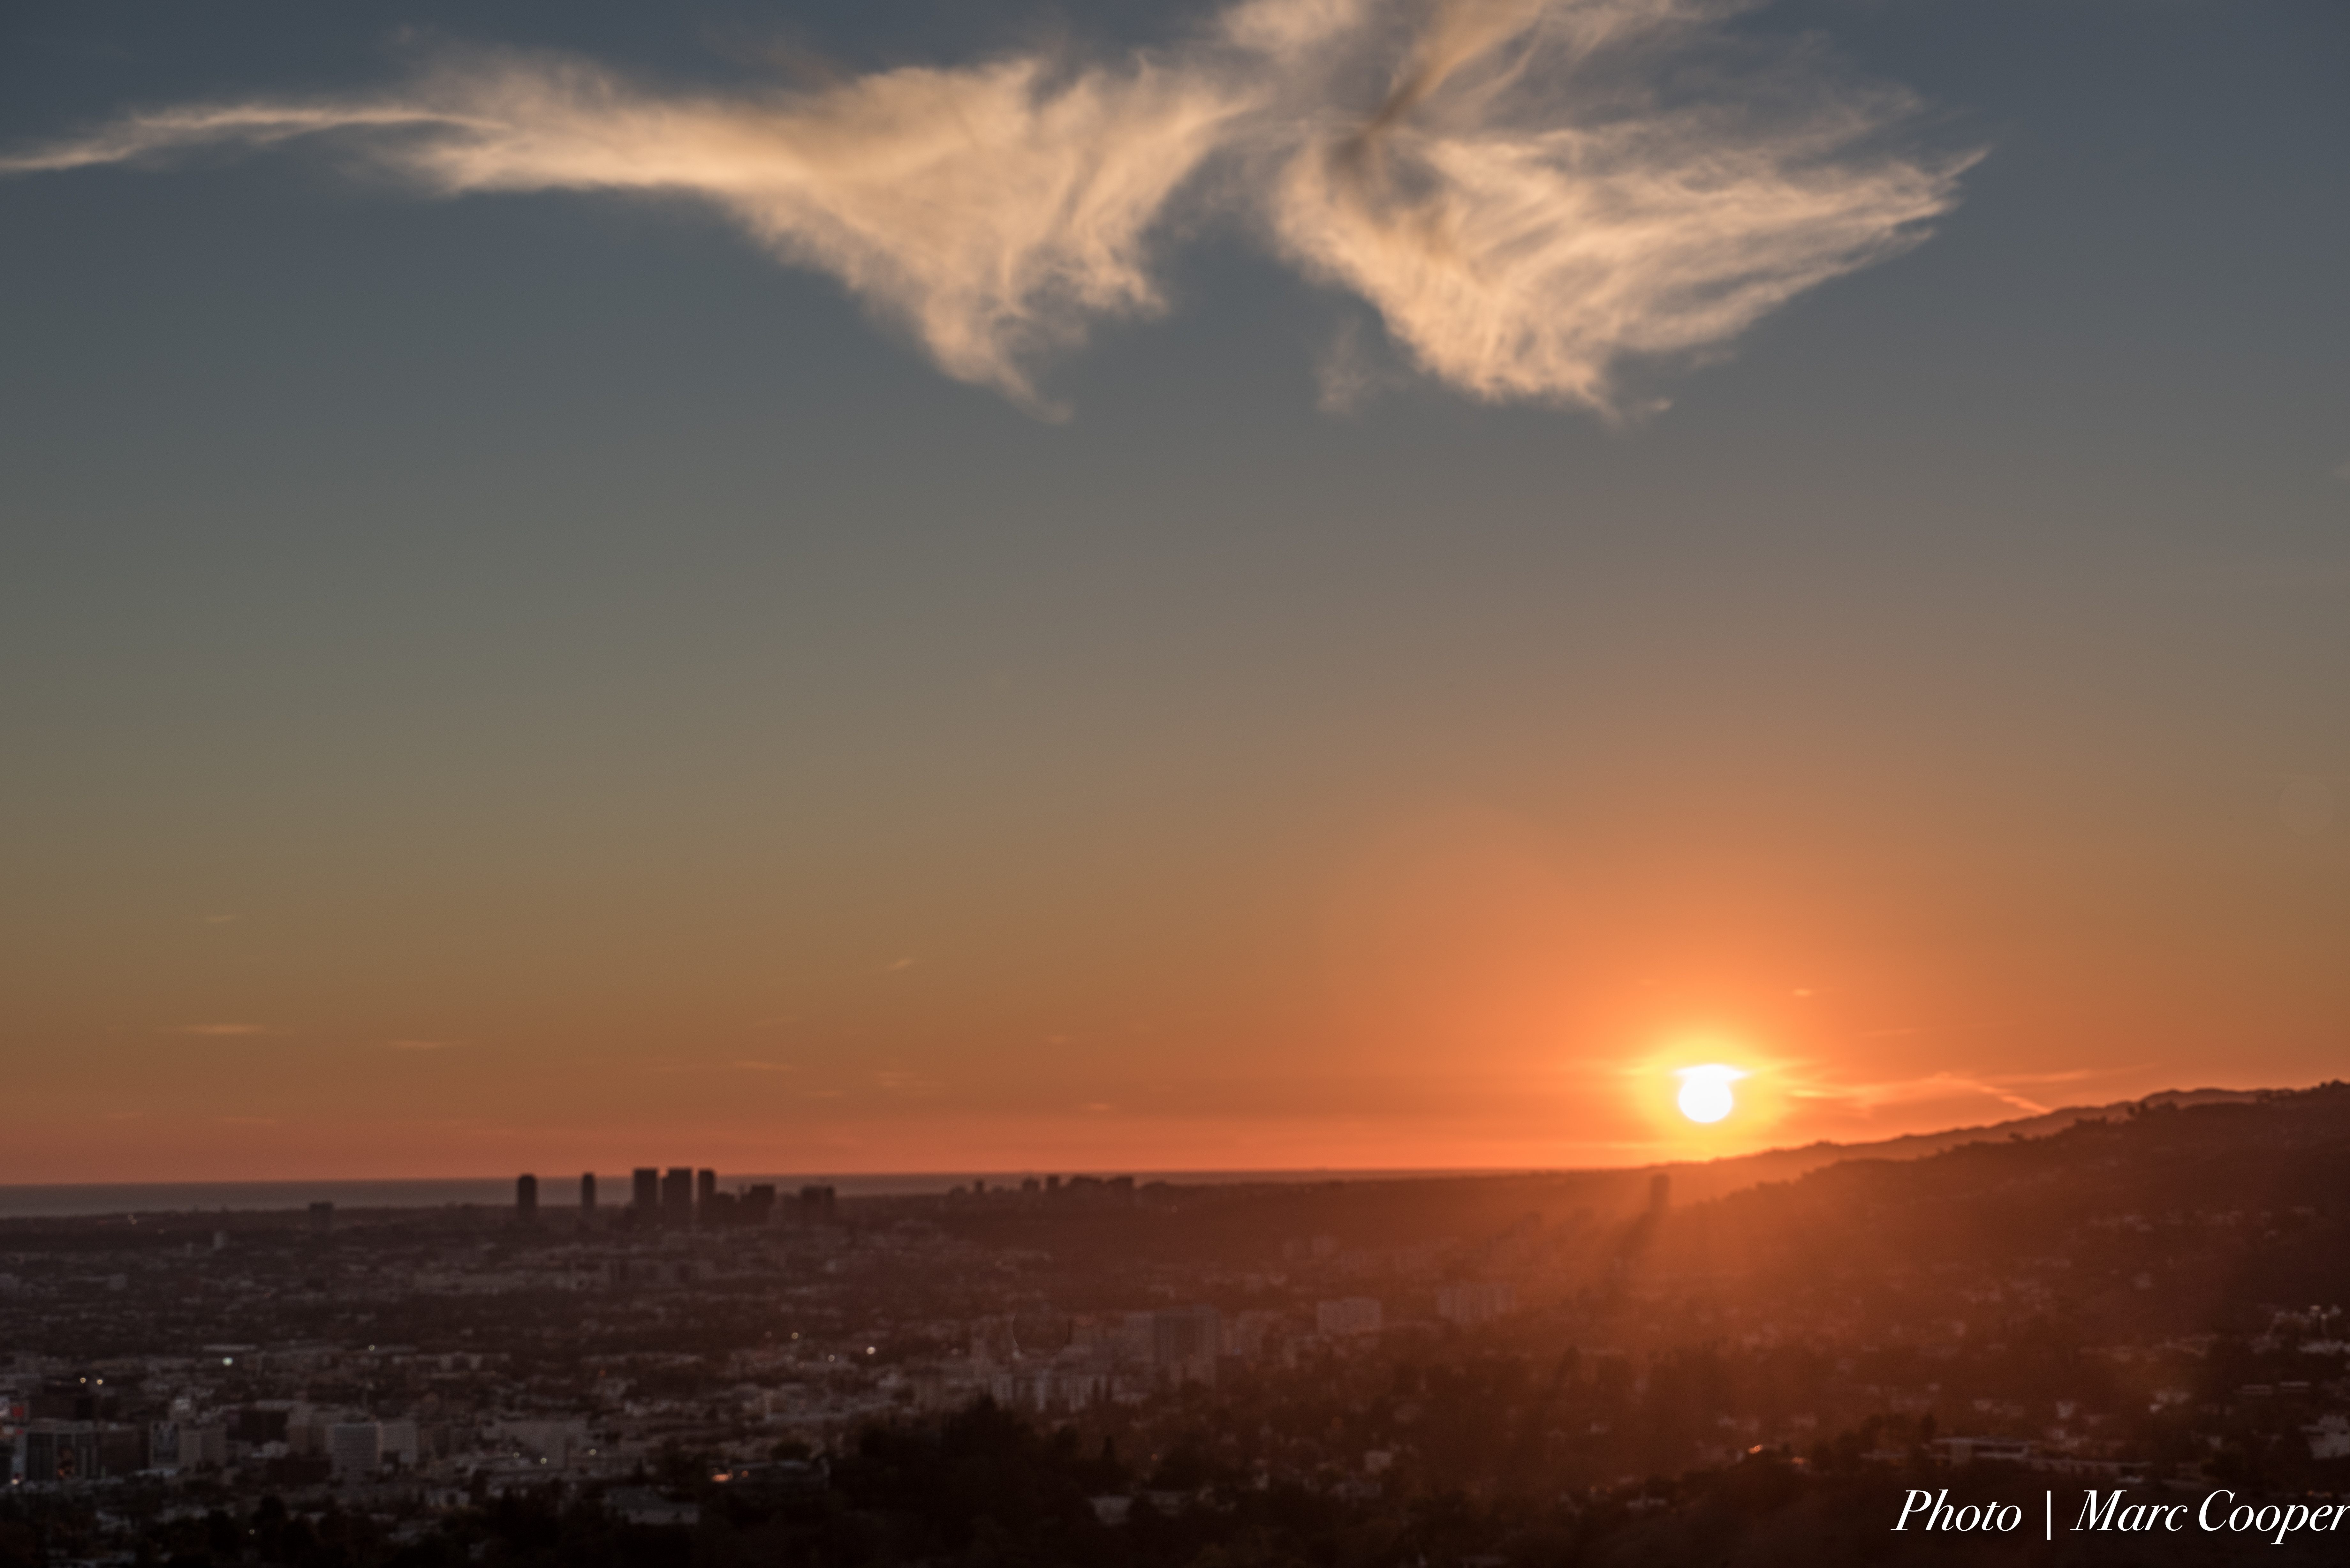
sea, horizon, cloud, sky, sun, sunrise, sunset, sunlight, morning, dawn, atmosphere, dusk, hollywood, evening, losangeles, pacificcoast, afterglow, atmospheric phenomenon, red sky at morning